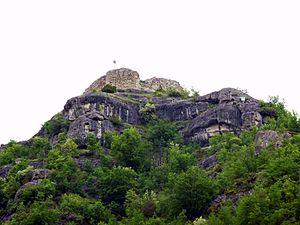
Acquasanta Terme est une commune italienne d'environ 2 630 habitants, située dans la province d'Ascoli Piceno, dans la région Marches, en Italie centrale.